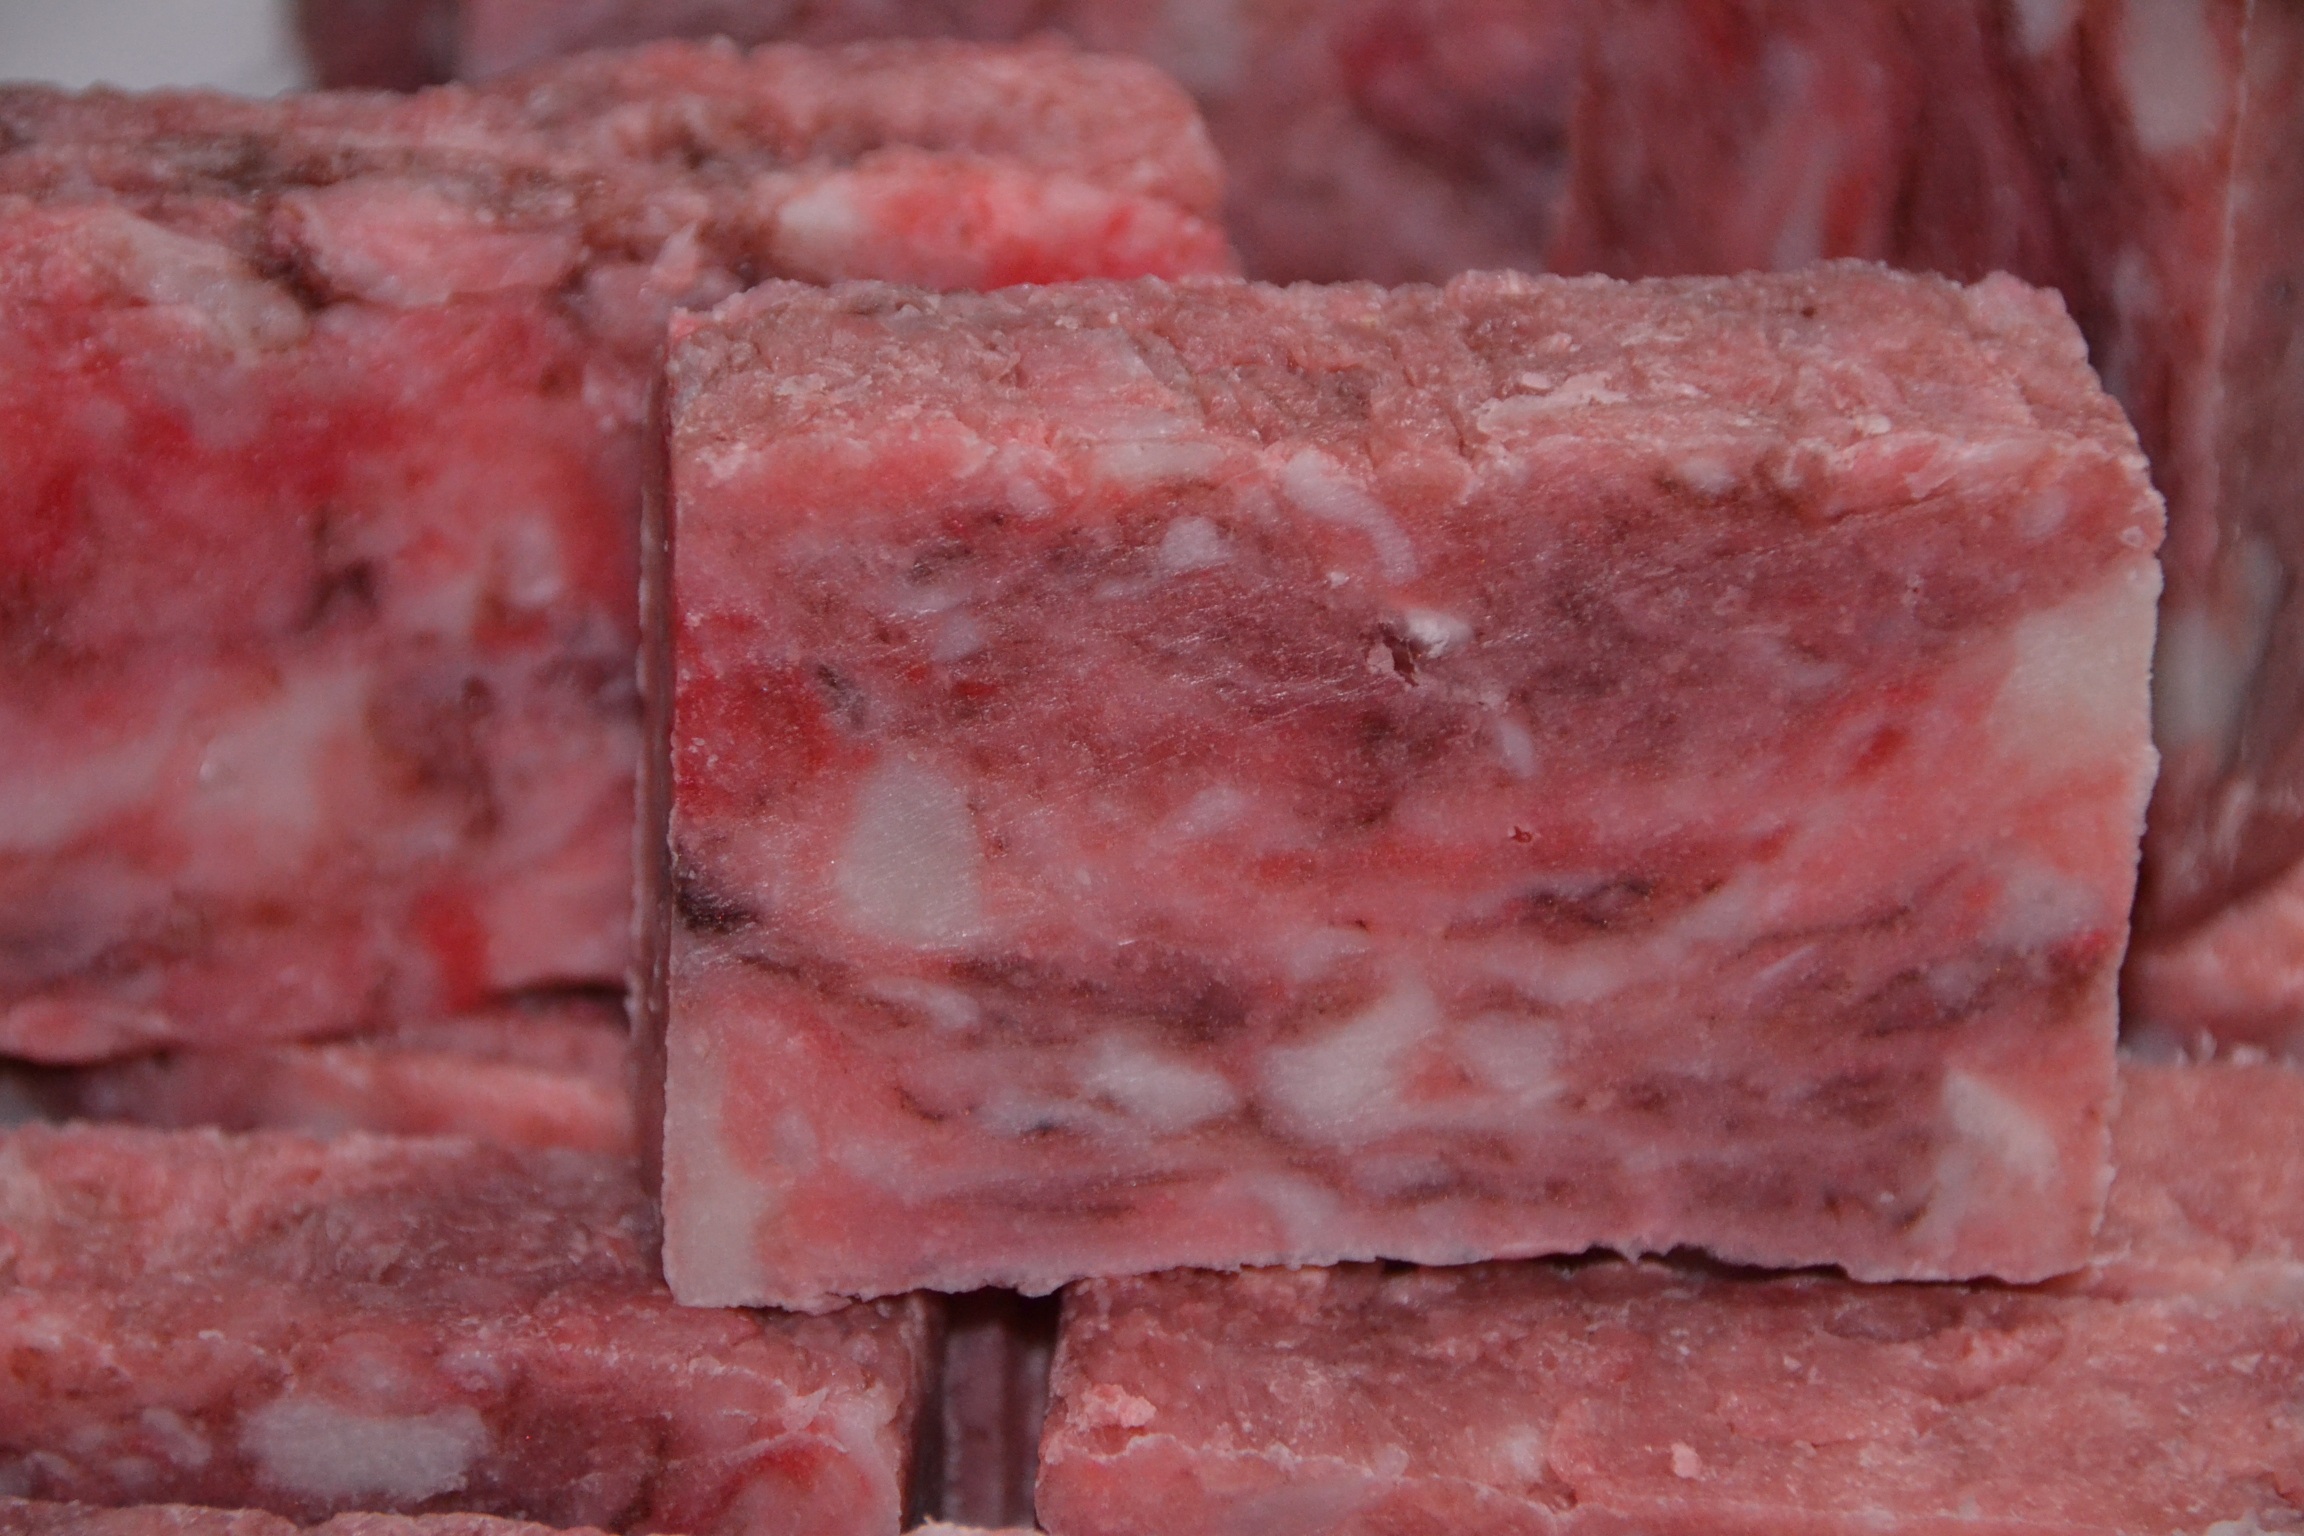
raspberry, dish, food, produce, brick, meat, soap, handmade, artisan, animal source foods, animal fat